Warsaw Radom Airport

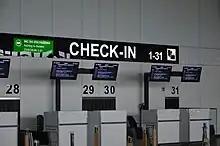
Check-in counters

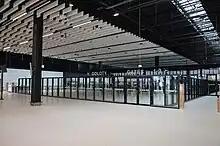
Security screening area

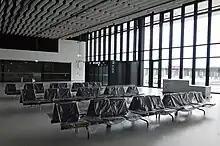
Departure gate area

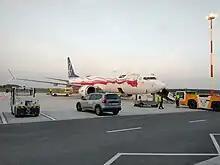
A LOT Polish Airlines Boeing 737 MAX 8 on the apron.

In May 2015, one year after the certification, AirBaltic was the first airline to announce scheduled flights from Radom. The Latvian carrier scheduled three weekly flights to its home base in Riga with Bombardier Q400, starting on September 1.